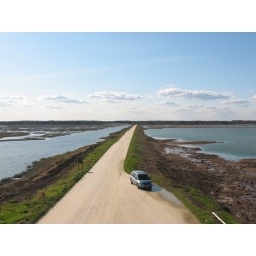
Old Briganine railroad bed in the Forsythe Refuge. The line was wiped out in a 1903 Hurricane.